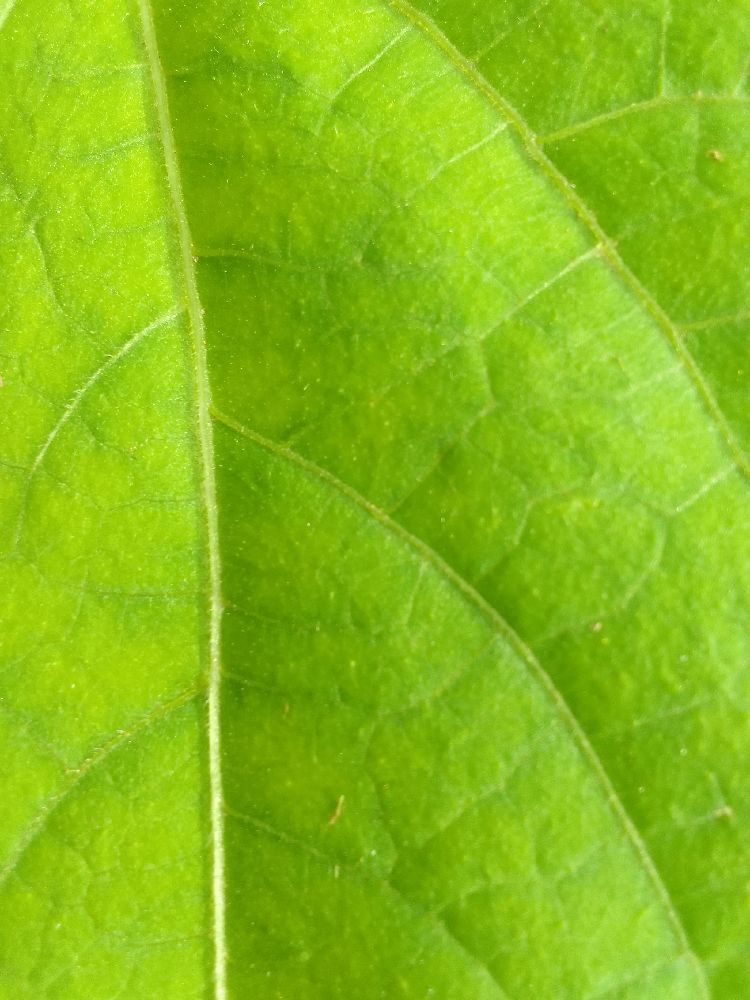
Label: healthy